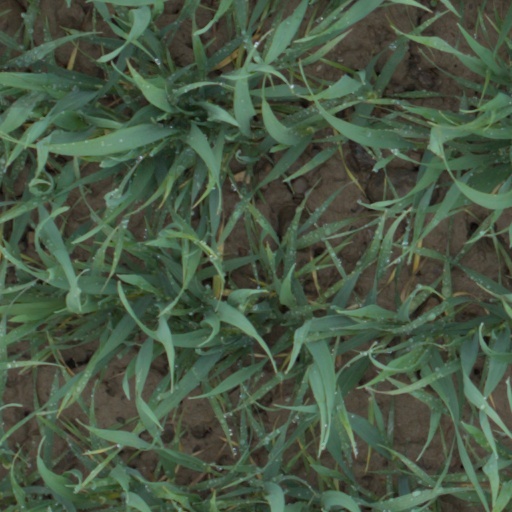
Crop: wheat